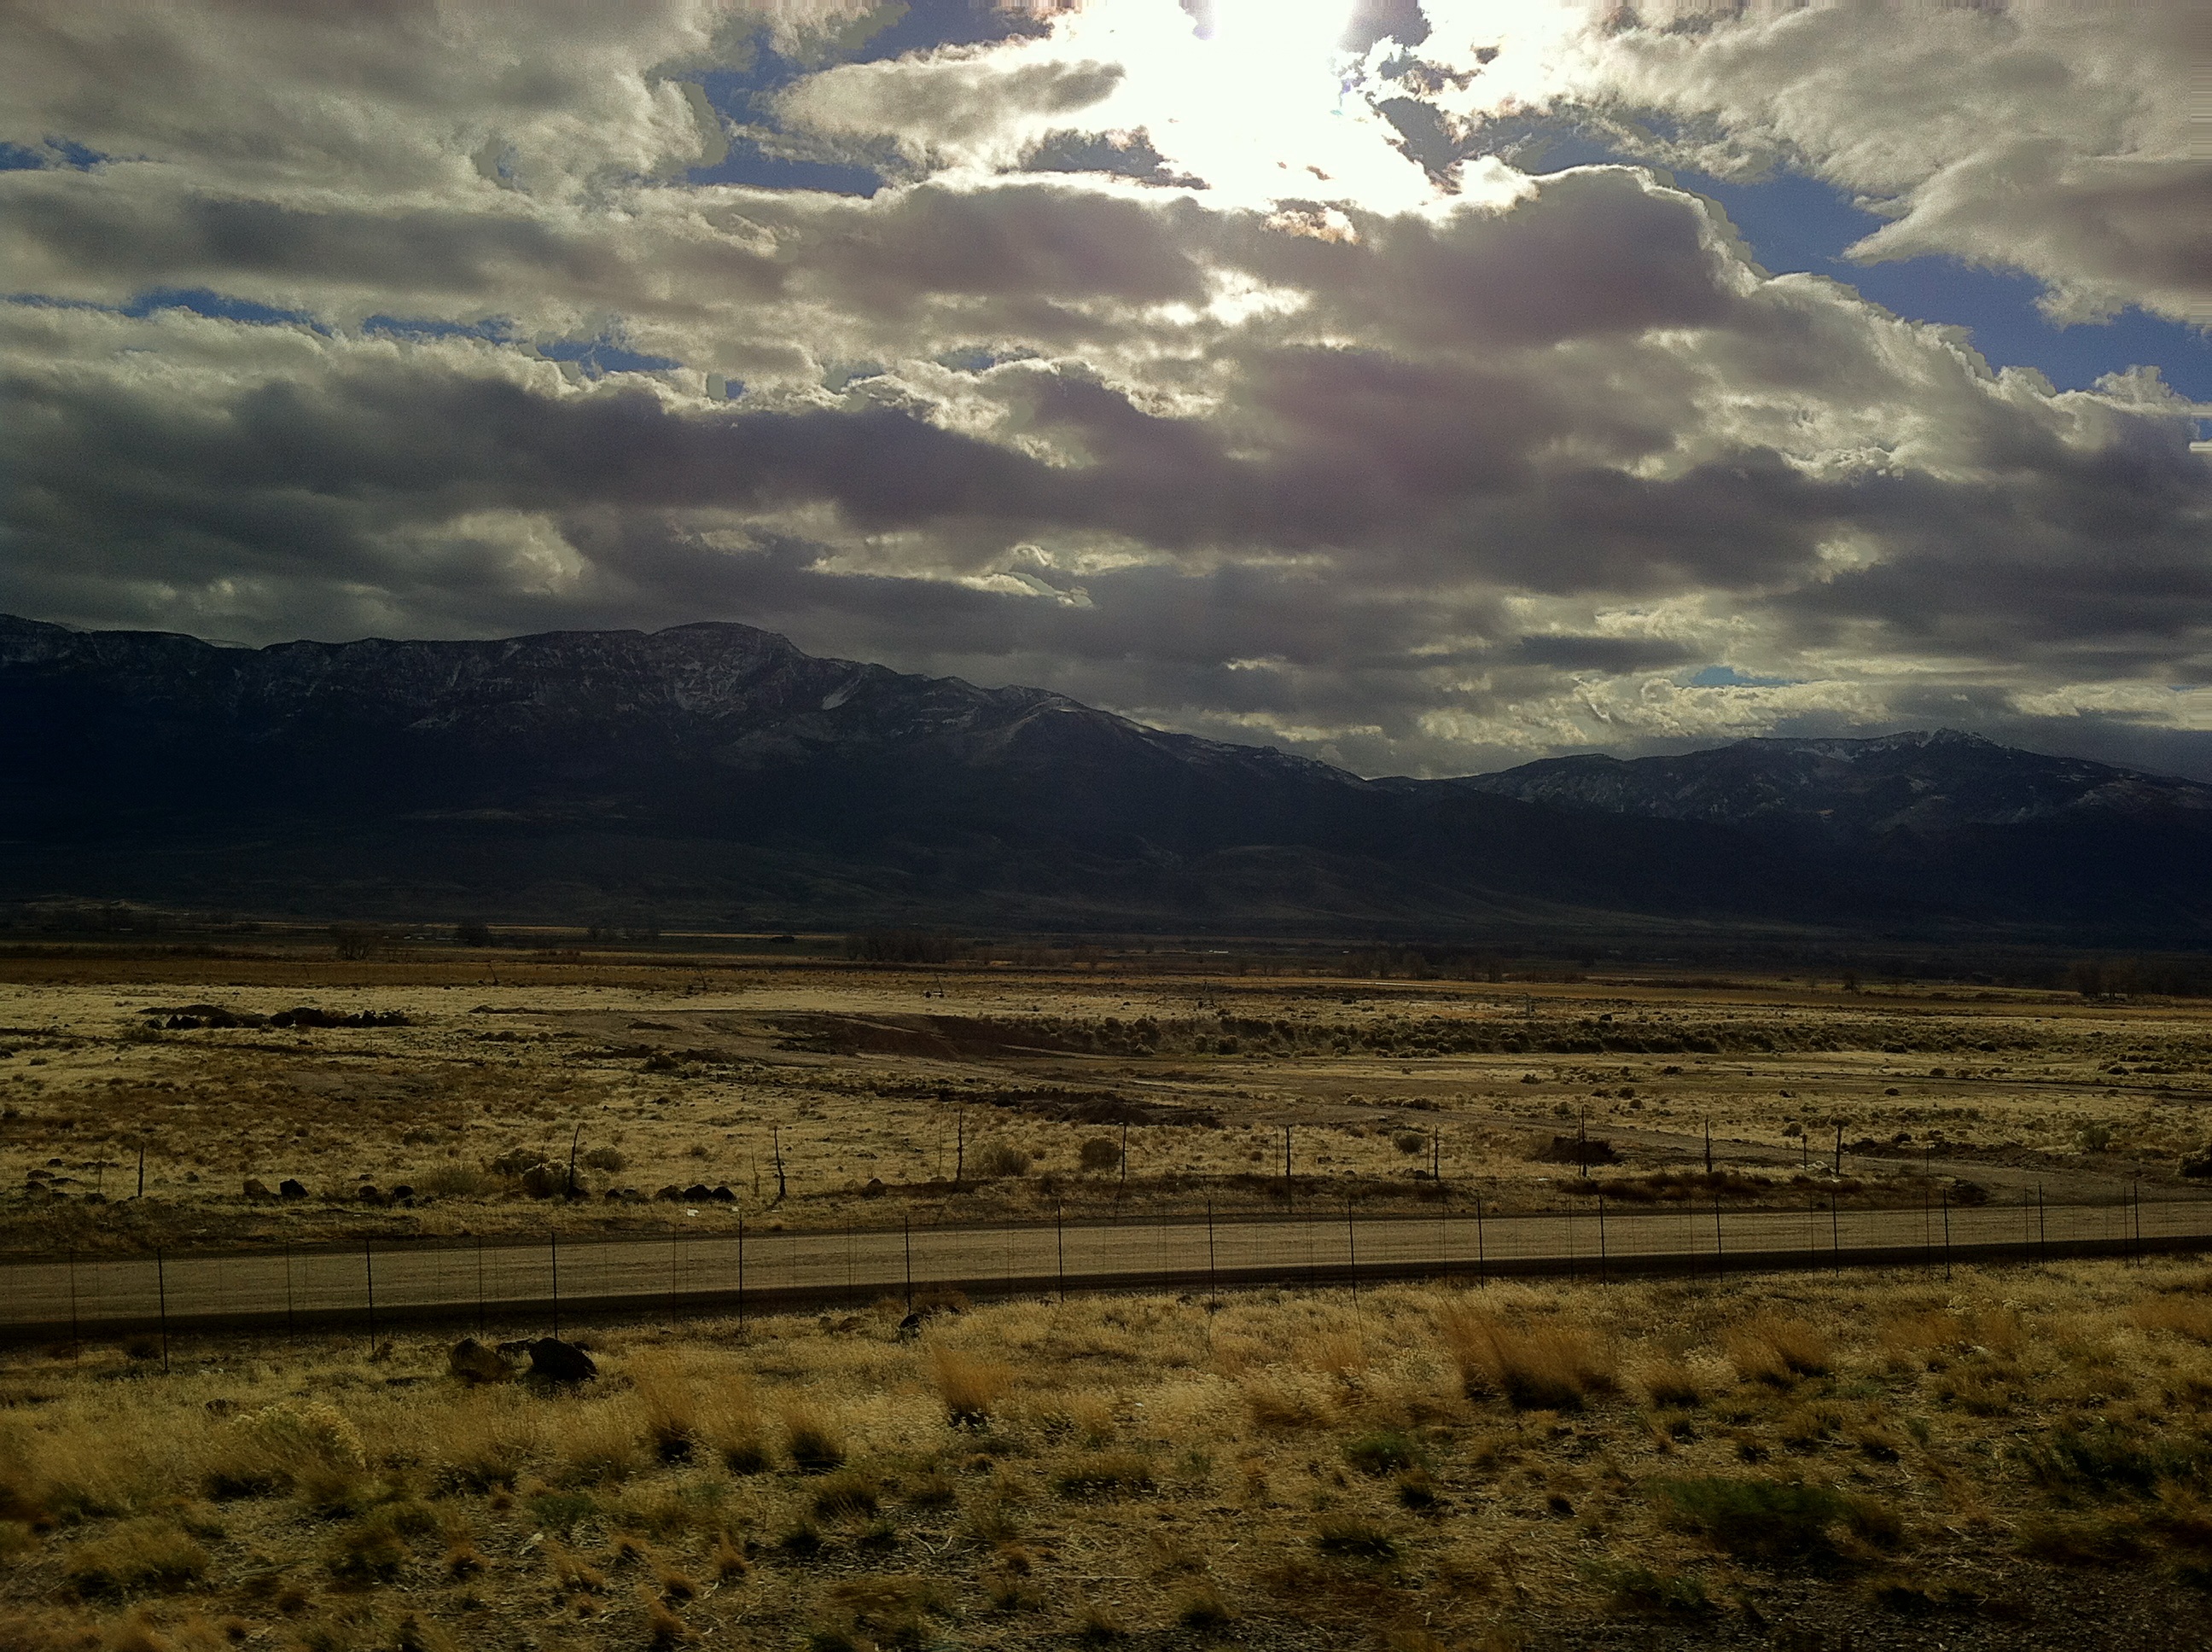
landscape, nature, grass, horizon, mountain, cloud, sky, sunrise, sunset, field, prairie, sunlight, morning, hill, dawn, valley, dusk, evening, scenic, scenery, plain, west, grassland, plateau, habitat, steppe, rural area, meteorological phenomenon, natural environment, geographical feature, atmospheric phenomenon, mountainous landforms